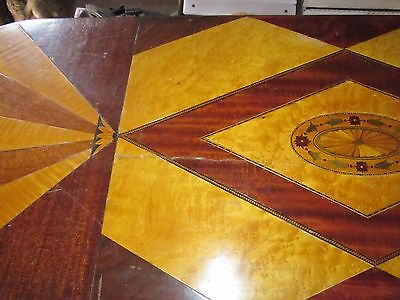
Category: table